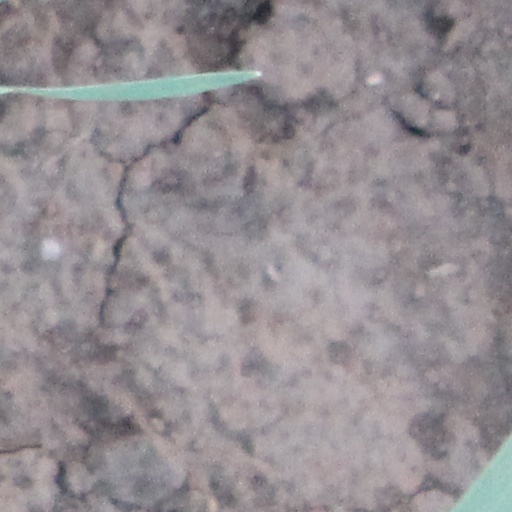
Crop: wheat